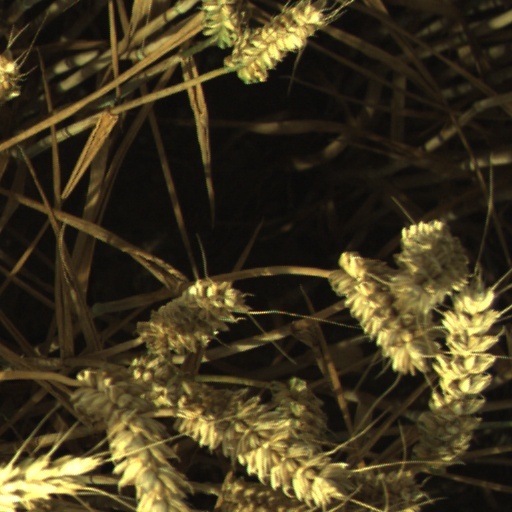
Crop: wheat